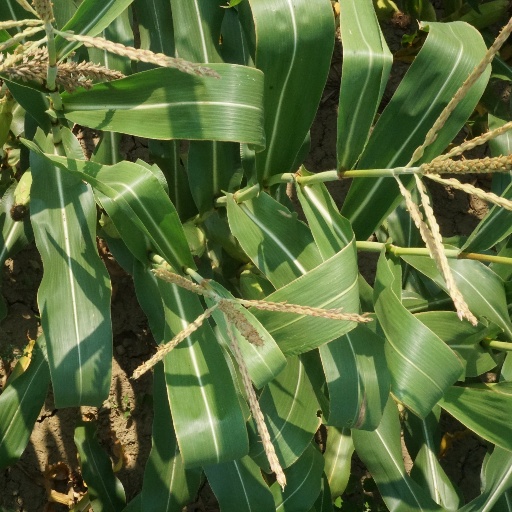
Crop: maize; corn